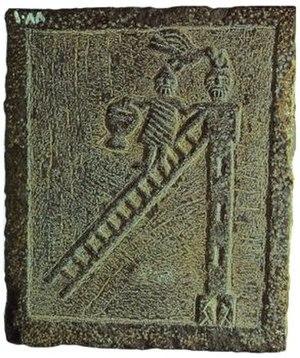
Siméon le Stylite, dit Siméon l'Ancien, né vers 388 ou 389 et mort en 459, est un saint chrétien.